Fortified Sector of Savoy

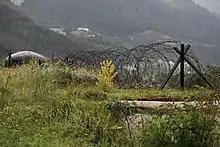
Surface of Ouvrage Saint-Gobain

The sector formed a discontinuous line about long along France's frontier with Italy, from the Aiguille des Glaciers on the Mont Blanc massif, through Bourg-Saint-Maurice to the Moulinière peak on the Massif des Cerces, to Valloire. The sector's fortifications barred the valleys and passes crossing the Alps, particularly the routes over the Little St Bernard Pass via the Tarentaise Valley and the Mont Cenis pass via the Maurienne valley.